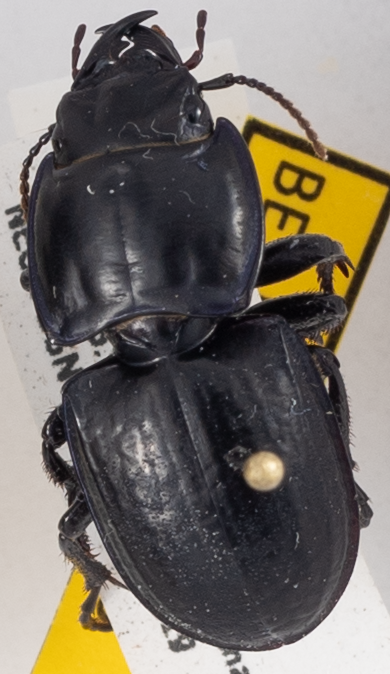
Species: Pasimachus sublaevis
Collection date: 2018-06-19
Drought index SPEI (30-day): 0.9
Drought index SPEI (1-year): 0.54
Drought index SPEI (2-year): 0.03